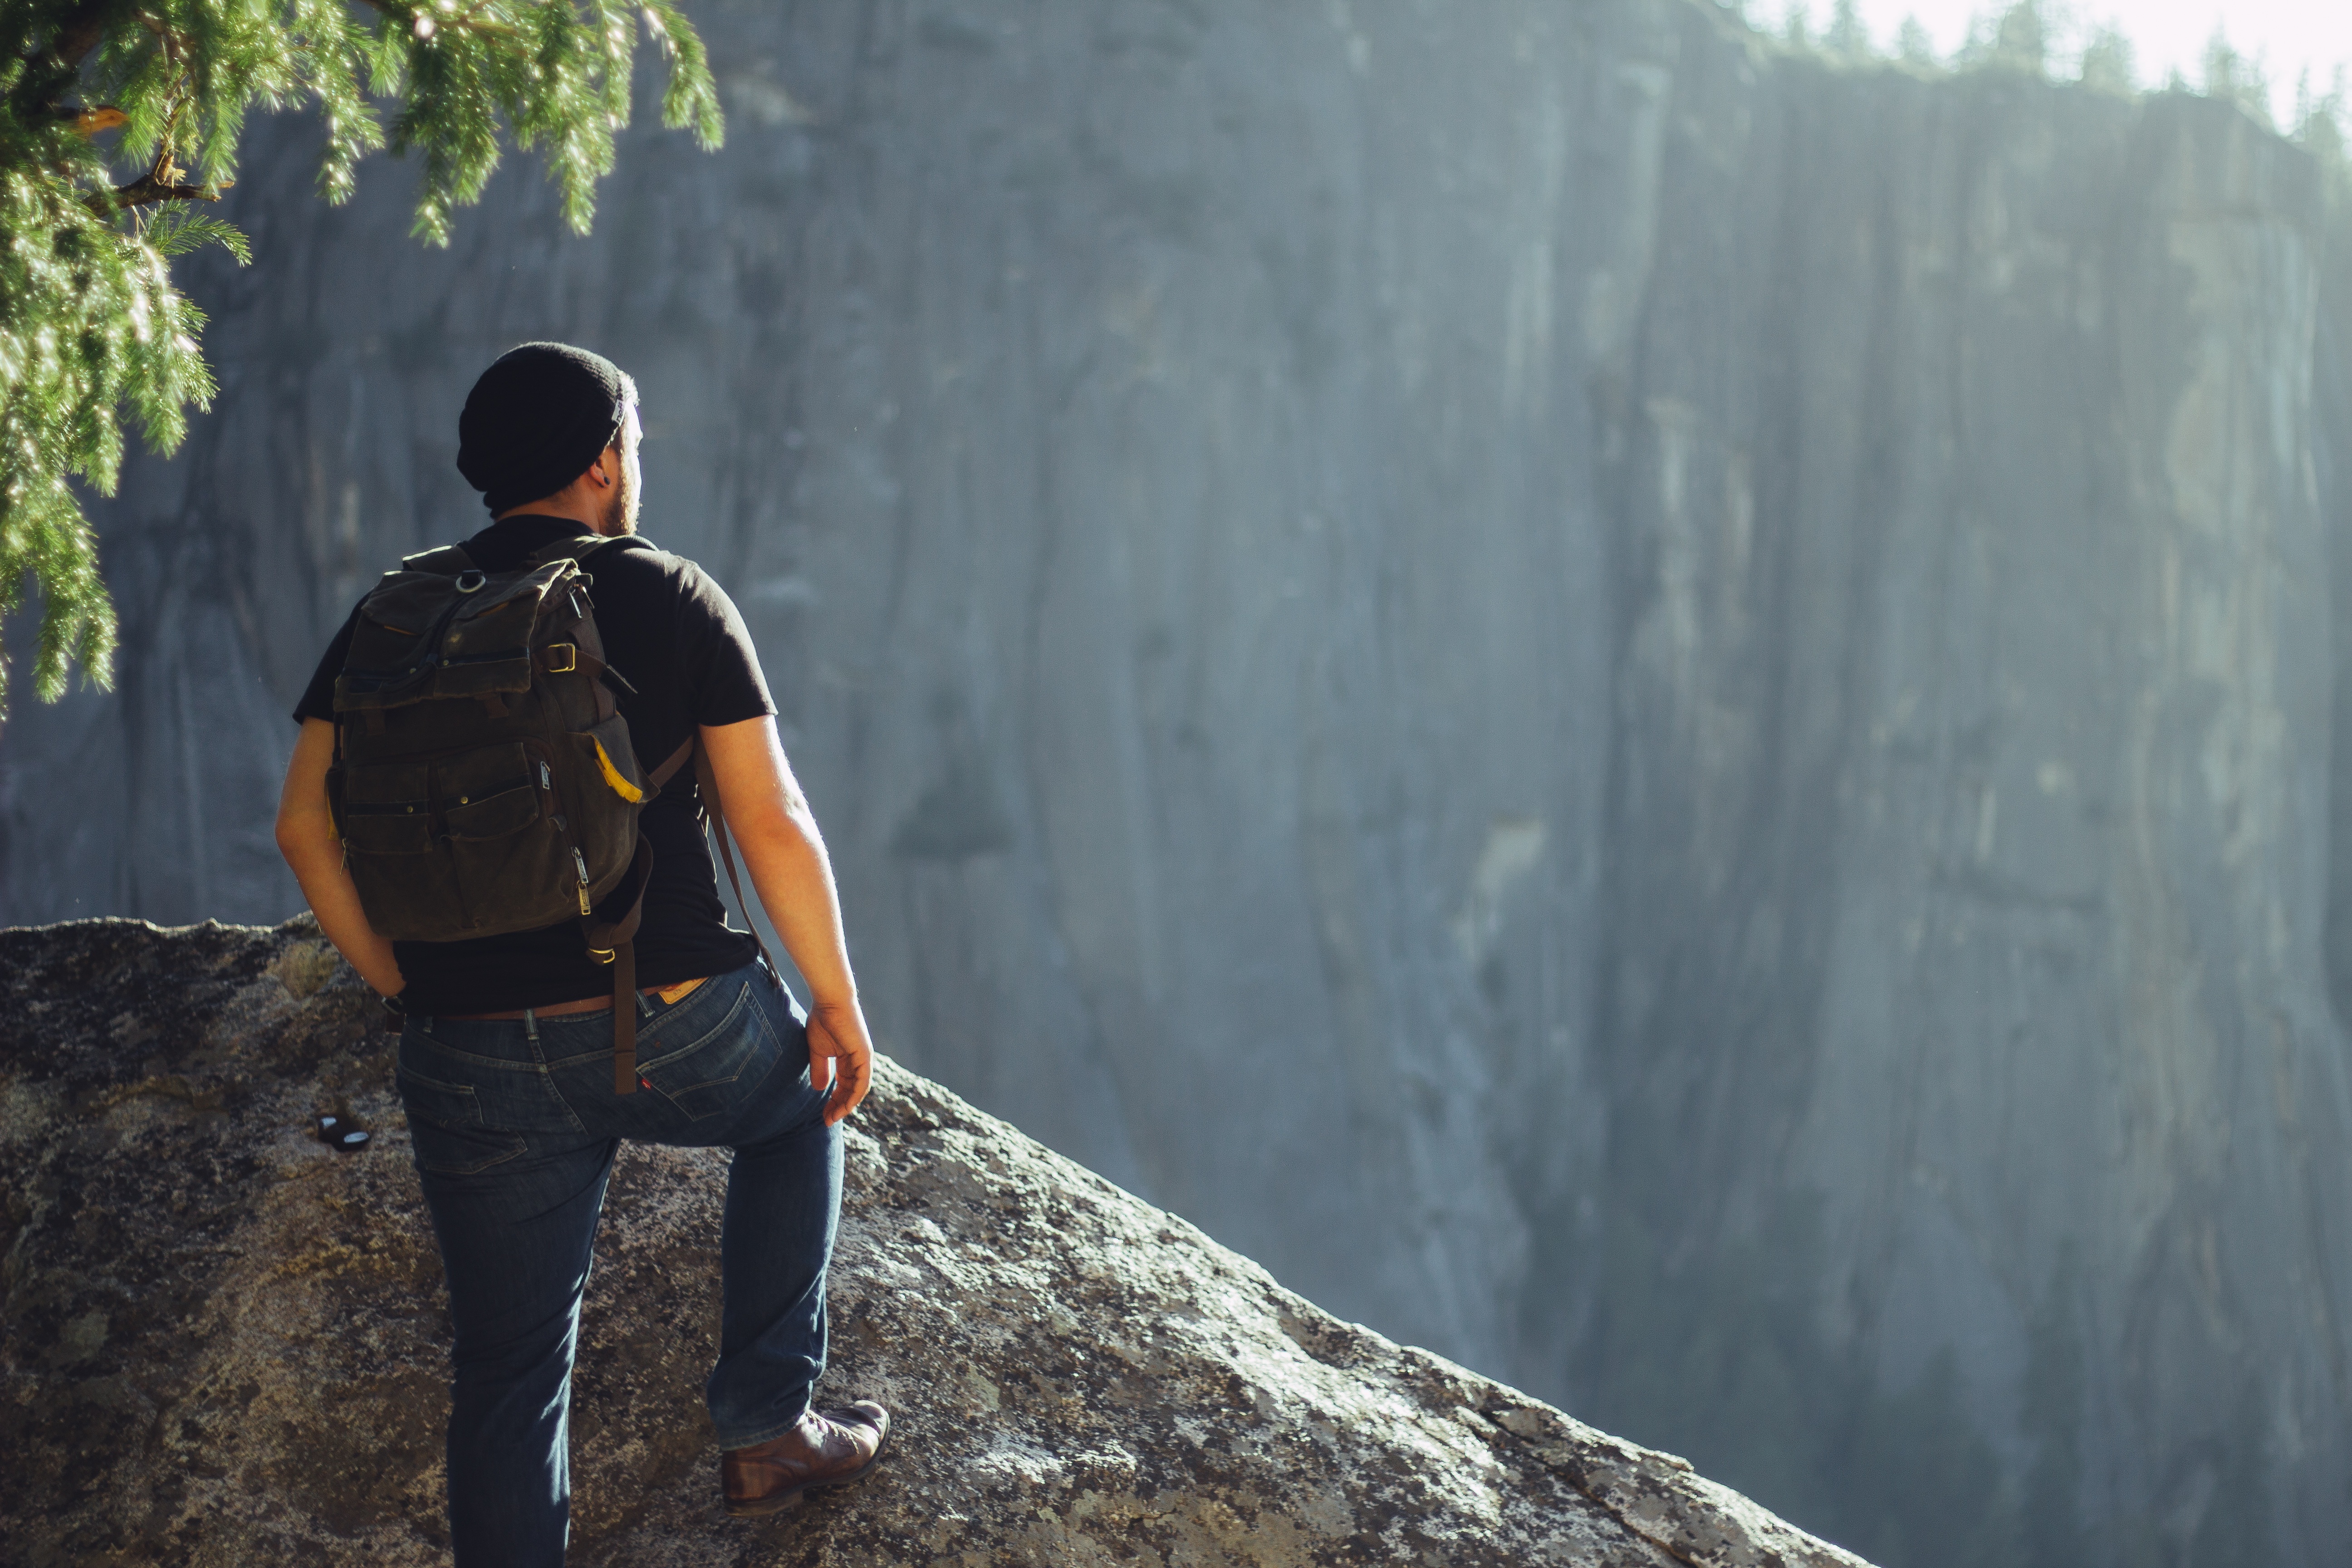
man, person, mountain, adventure, backpack, looking, travel, male, hiker, hike, backpacker, climbing, extreme sport, trekking, backpacking, active, achievement, adventurer